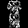
Label: Dress